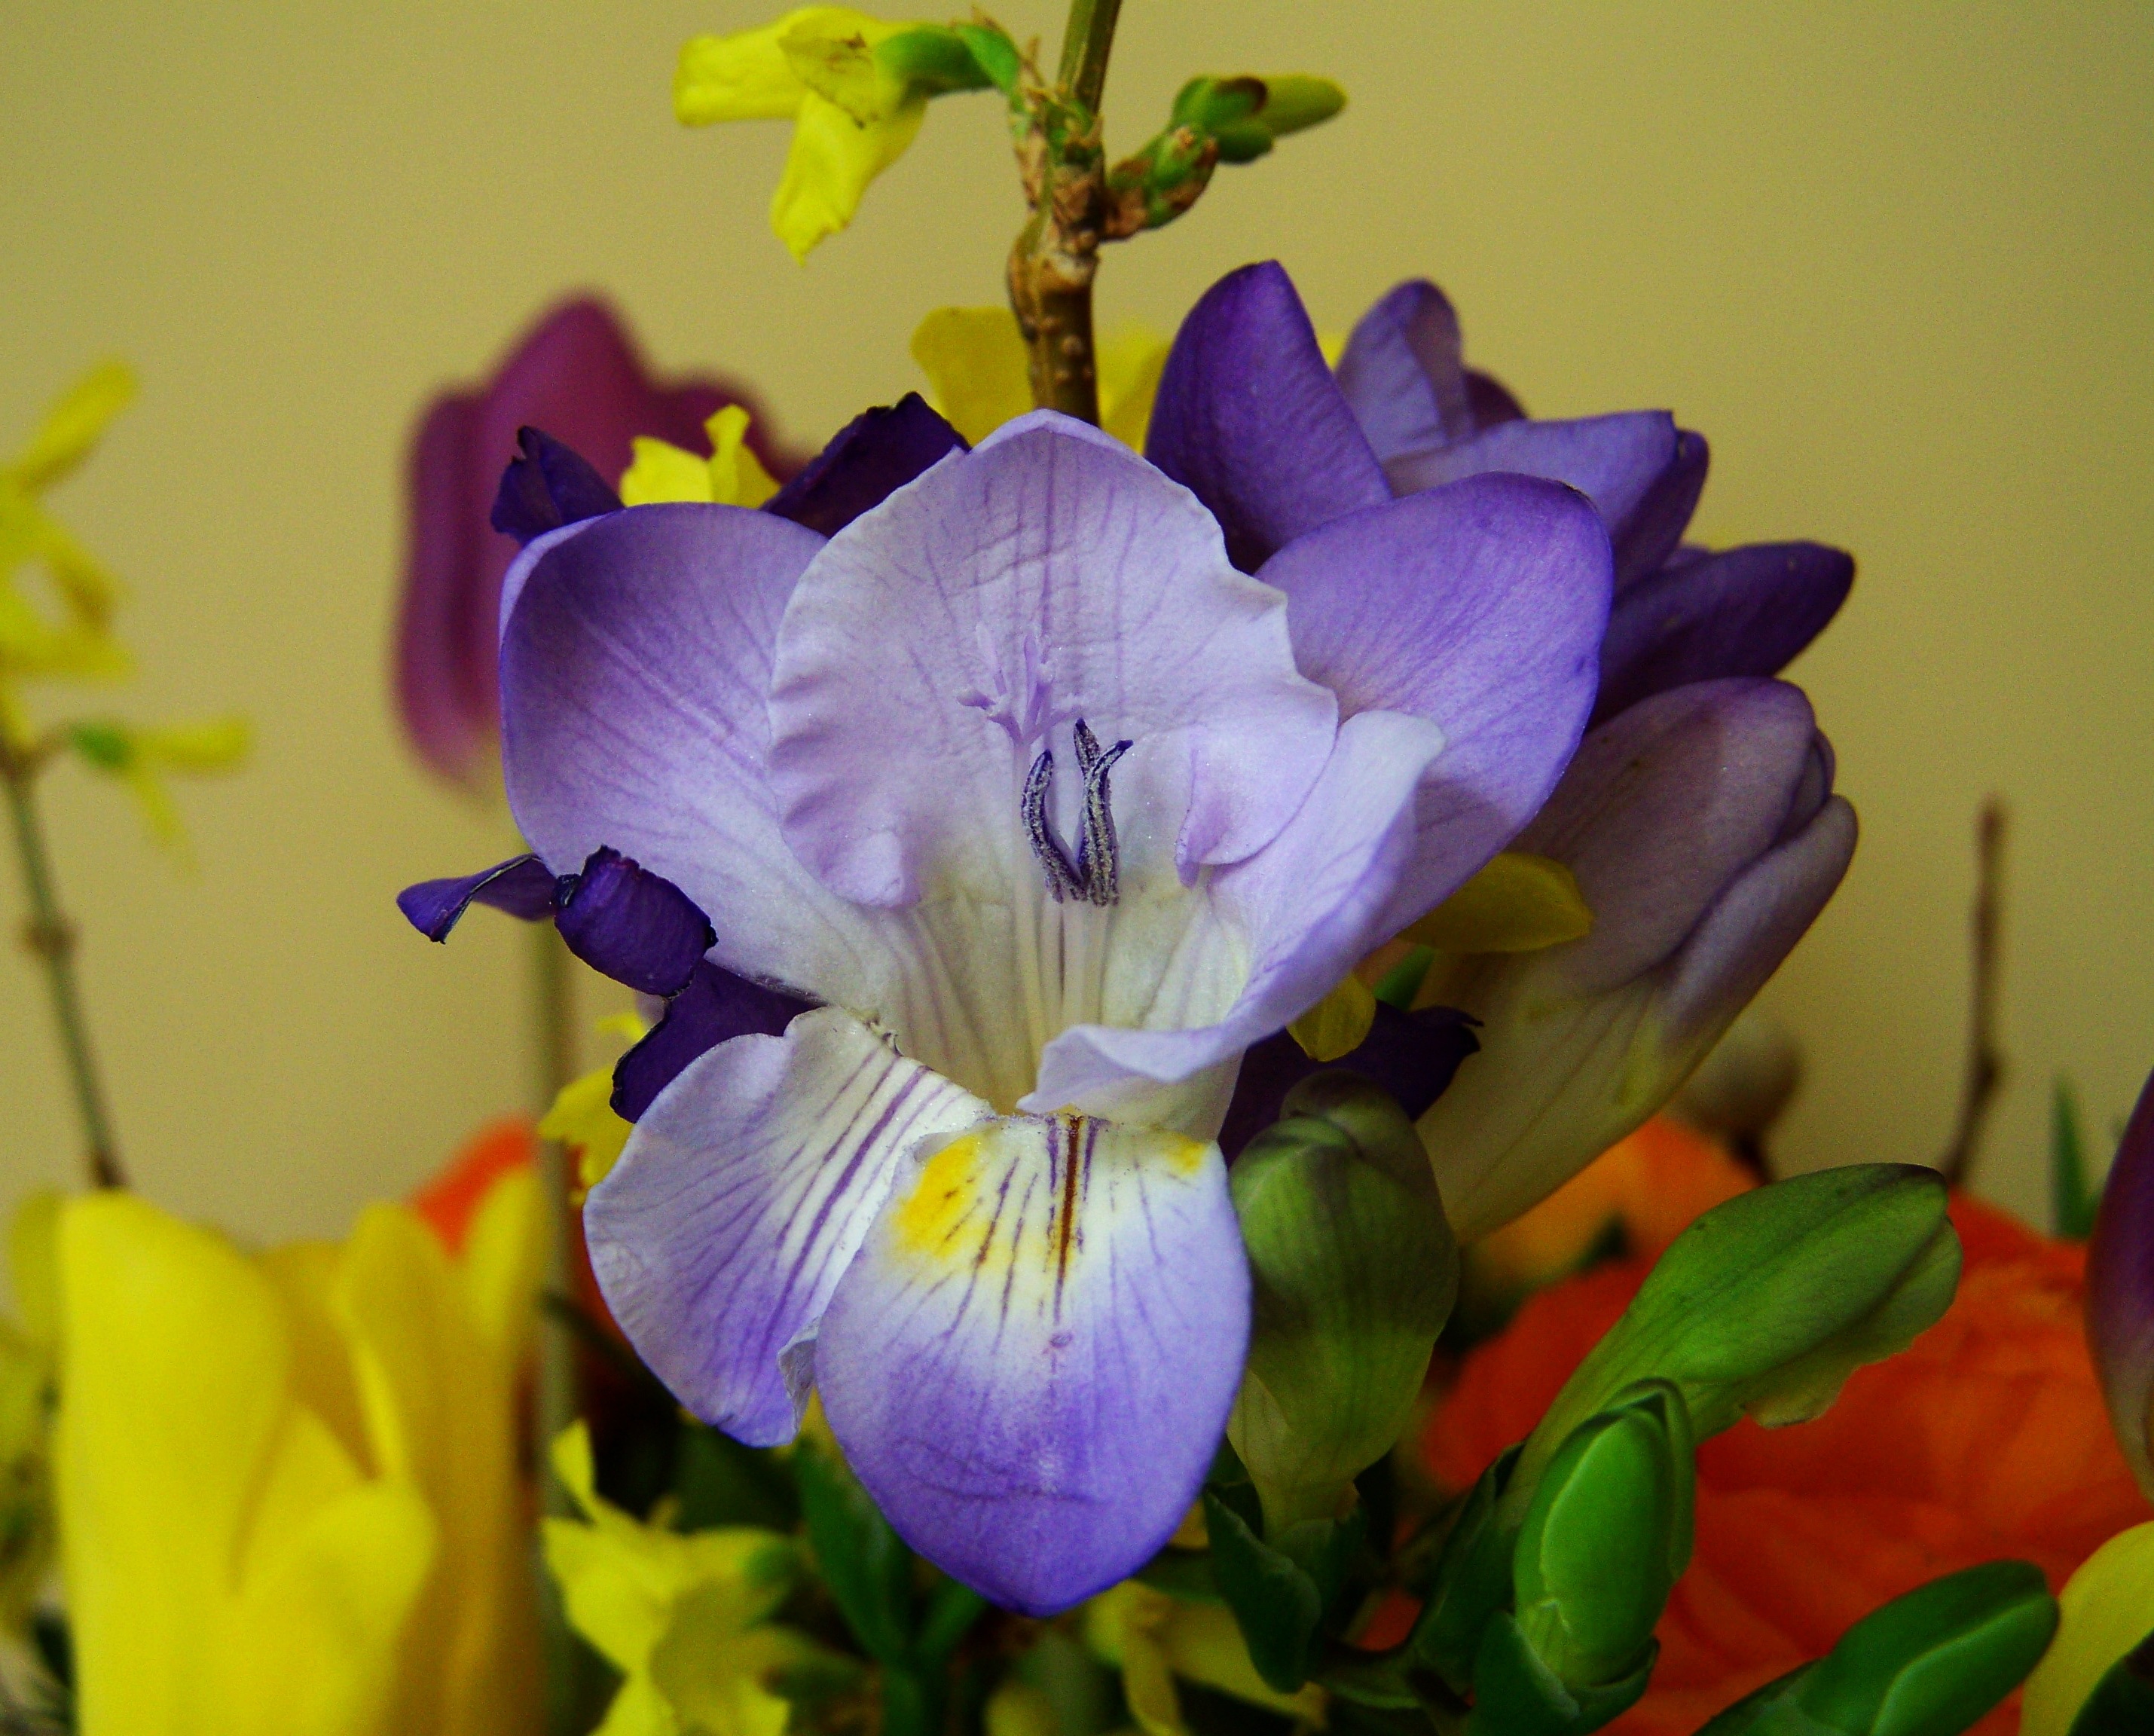
plant, flower, petal, color, botany, flora, eye, cut flower, bunch of flowers, macro photography, flowering plant, cattleya, land plant, violet family